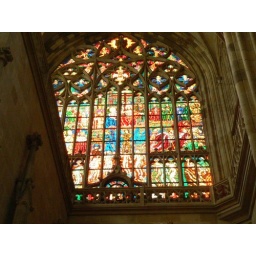
Stained glass window inside St Vitus cathedral in Praha (Prague), Czech Republic